History of self-driving cars

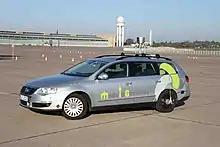
MadeInGermany at Berlin, Germany in 2012

In November 2007, DARPA again sponsored Grand Challenge III, but this time the Challenge was held in an urban environment. In this race, a 2007 Chevy Tahoe autonomous car from Carnegie Mellon University earned the 1st place. Prize competitions as DARPA Grand Challenges gave students and researchers an opportunity to research a project on autonomous cars to reduce the burden of transportation problems such as traffic congestion and traffic accidents that increasingly exist on many urban residents.